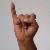
The image shows a hand gesture representing the letter 'I' in Indian Sign Language.